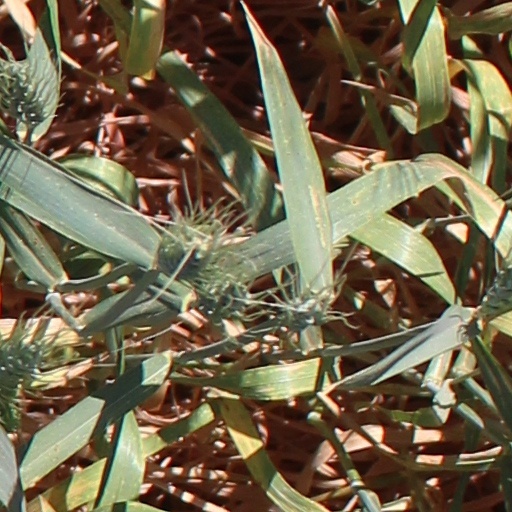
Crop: wheat